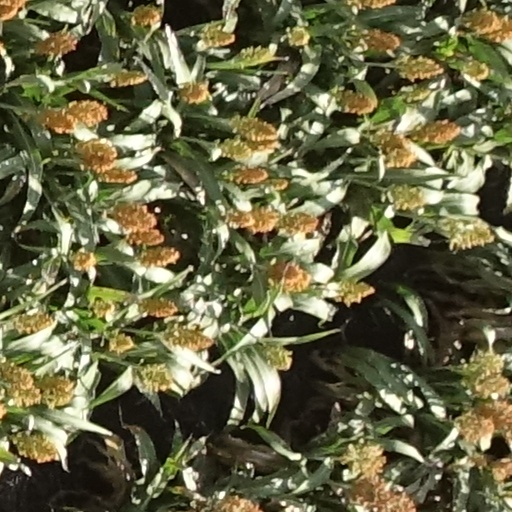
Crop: sorghum